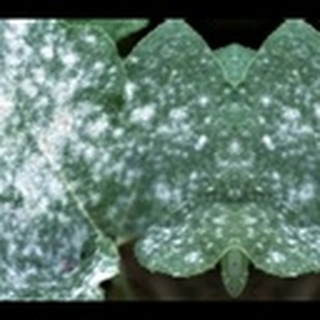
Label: cotton_powdery_mildew